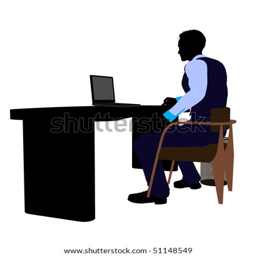
male business silhouette illustration on a white background